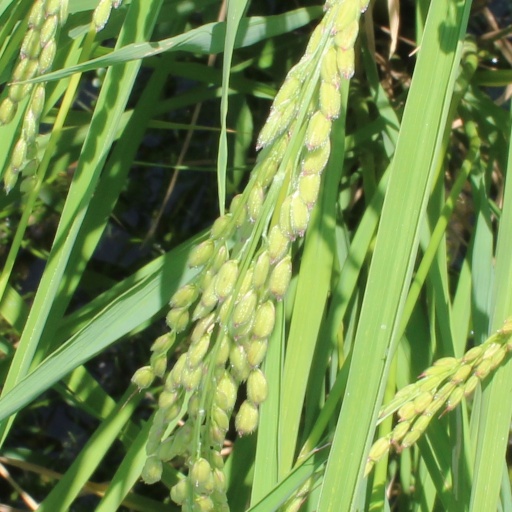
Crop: rice